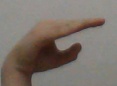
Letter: jeem